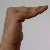
The image shows a hand gesture representing a space in Indian Sign Language.